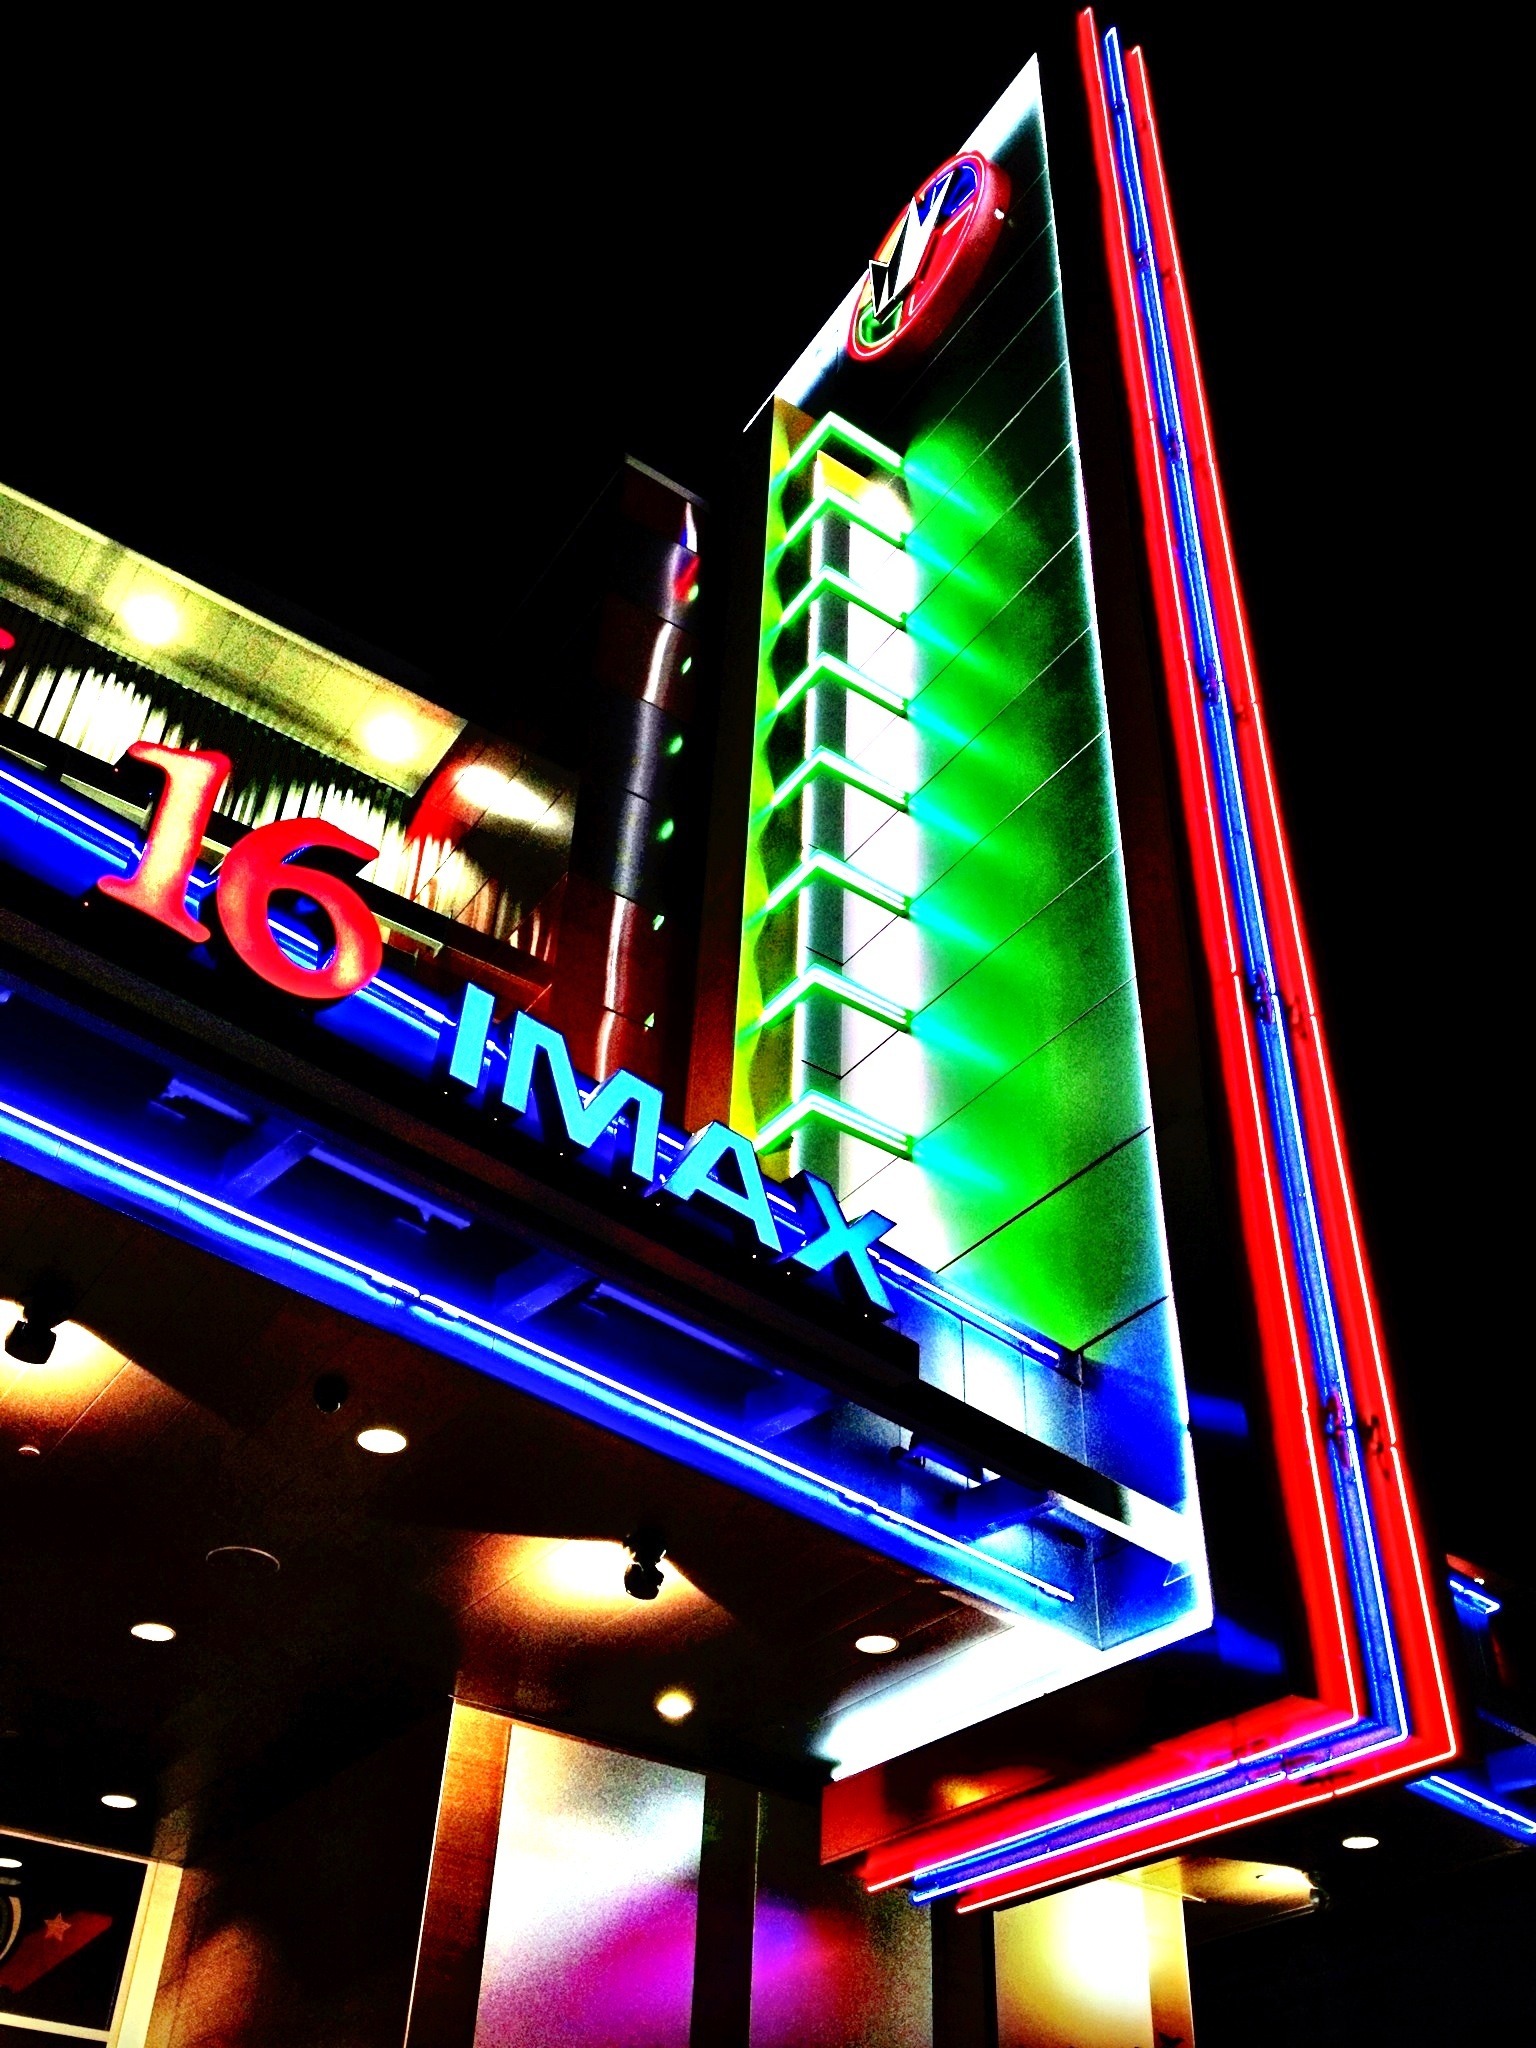
night, film, colorful, signage, neon, neon sign, theatre, lights, cinema, theater, imax, shape, movie